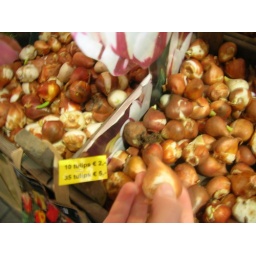
Mason holding a tulip bulb in the flower market